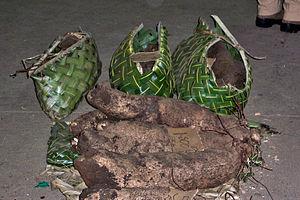
L'agriculture traditionnelle piaroa, basée sur la culture itinérante, est typique de la région guyanaise et de l'Amazonie. Elle comprend de nombreuses espèces et variétés qui sont plantées dans des portions de jungle ou de forêt secondaire défrichées et qui retournent au fil des ans à l'état de forêt secondaire.